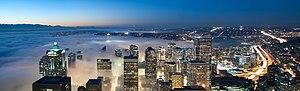
Seattle à partir de la Sky View Observatoire sommet du Centre-Britannique. Español: Seattle desde el Sky View Observatorio un top del Centro de Columbia.